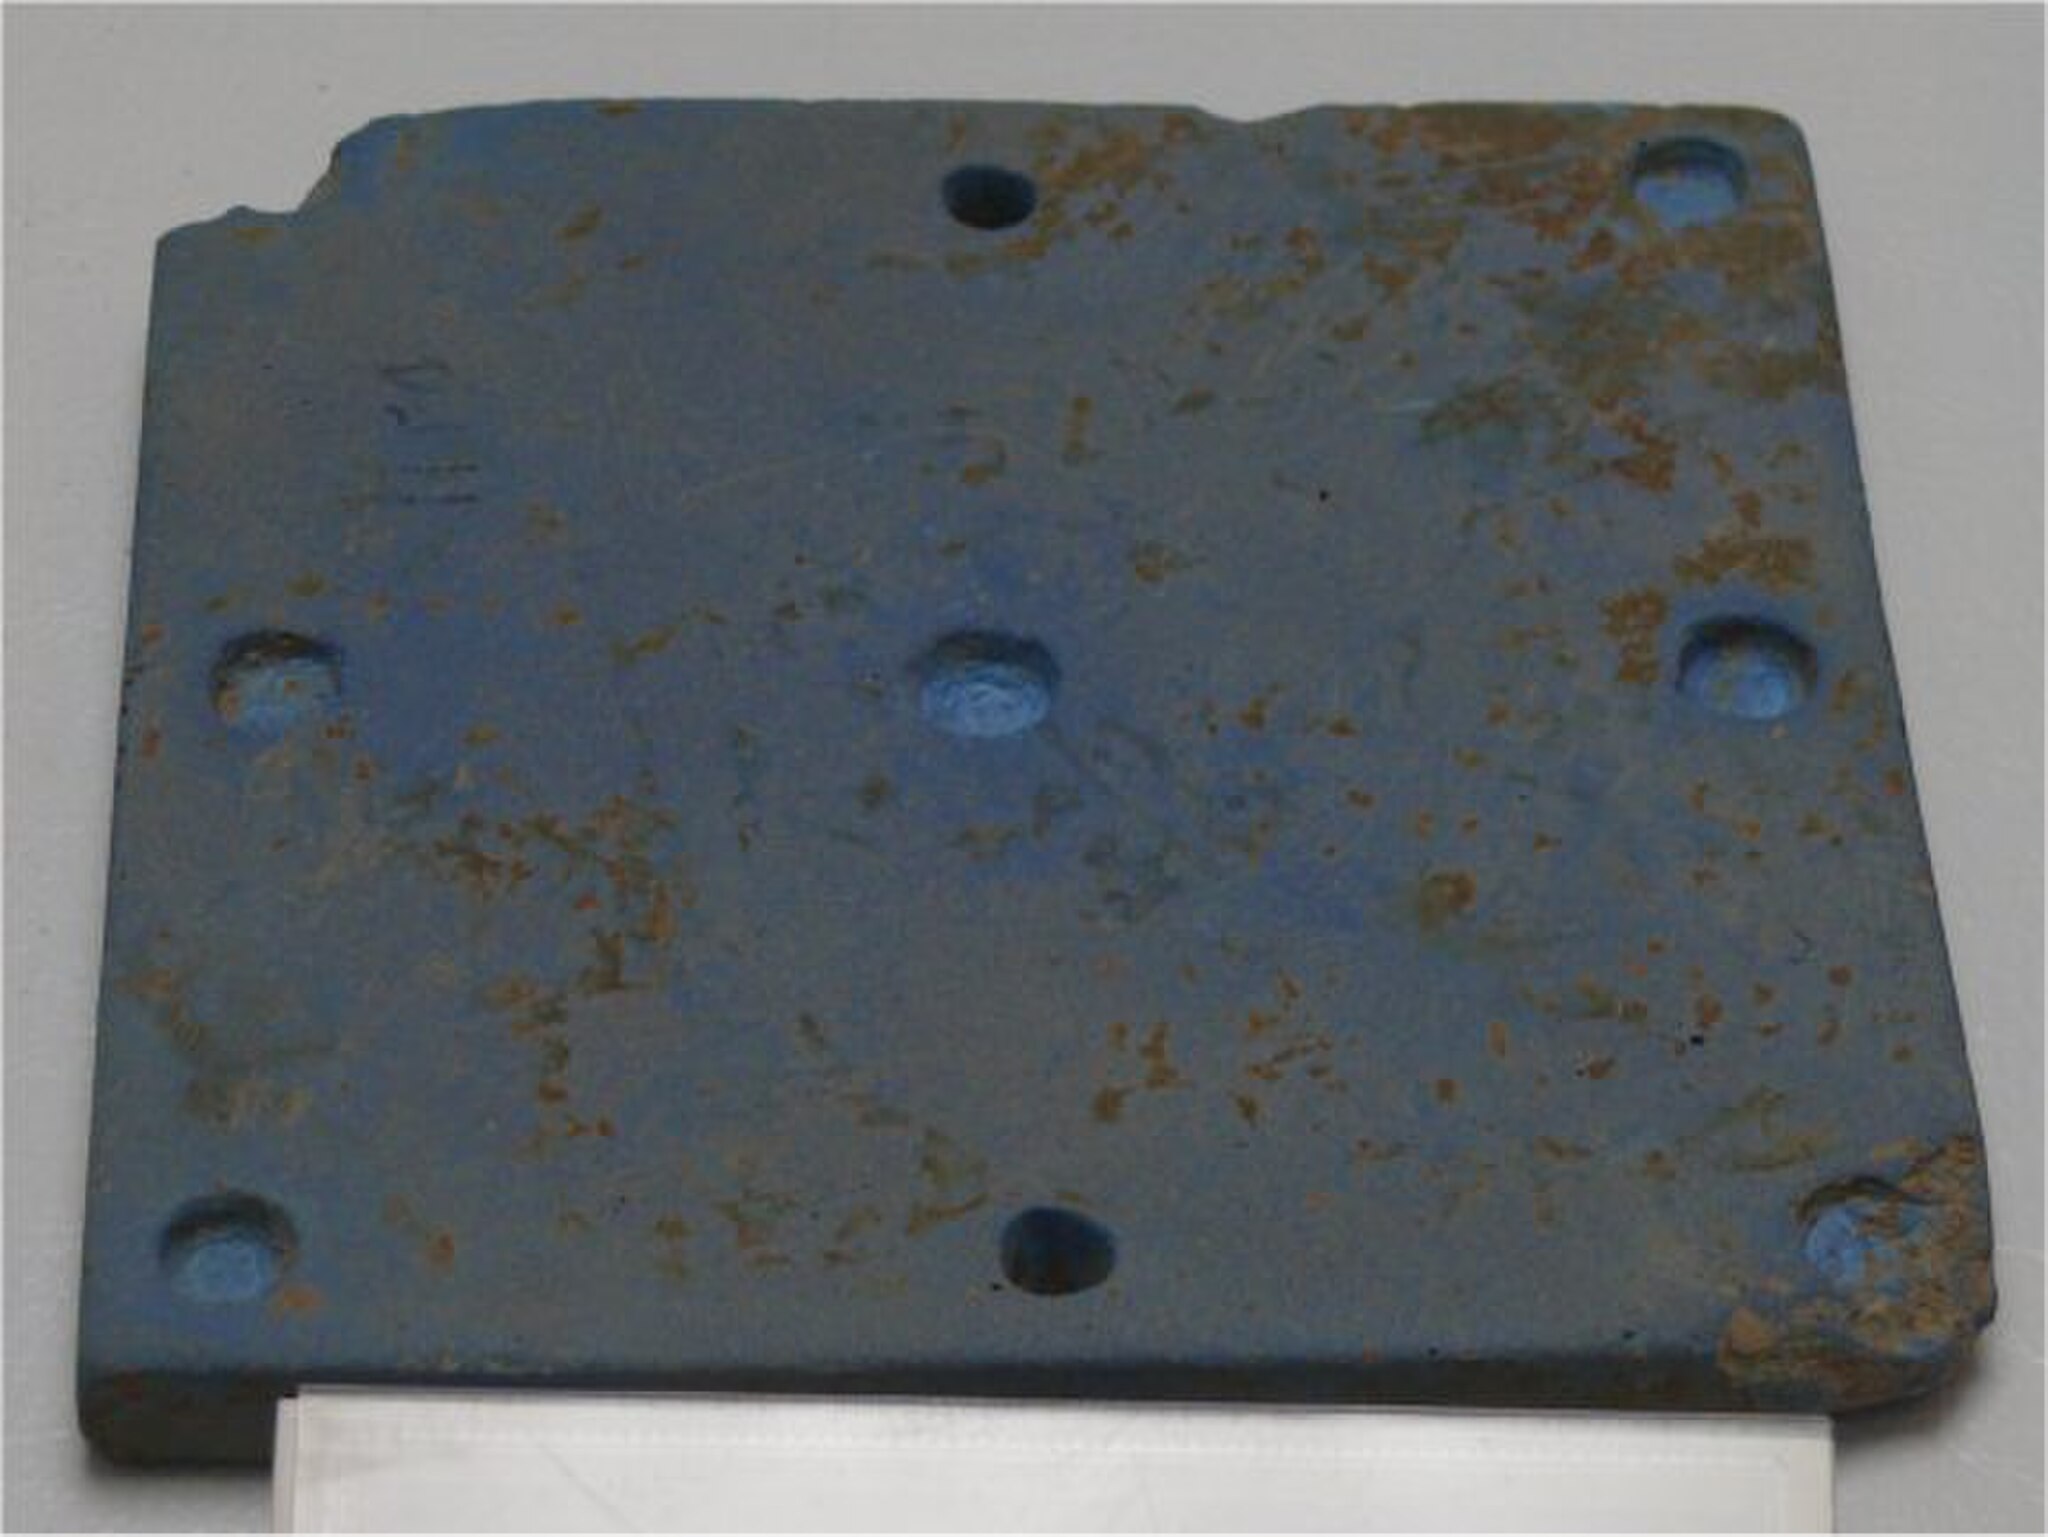
Title: Persepolis Glazed Tile
Description: Azur Glazed tile, polychromic decoration of the palaces, persepolis Museum, Iran
Date: 2007-04
Categories: Museum of Persepolis, Self-published work, PD-self